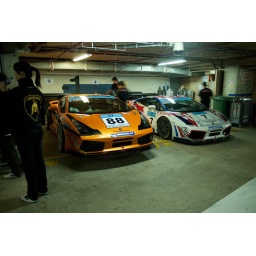
Shot in the car park during the Macau Grand Prix. This is actually the paddock area for Macau GT cup cars.